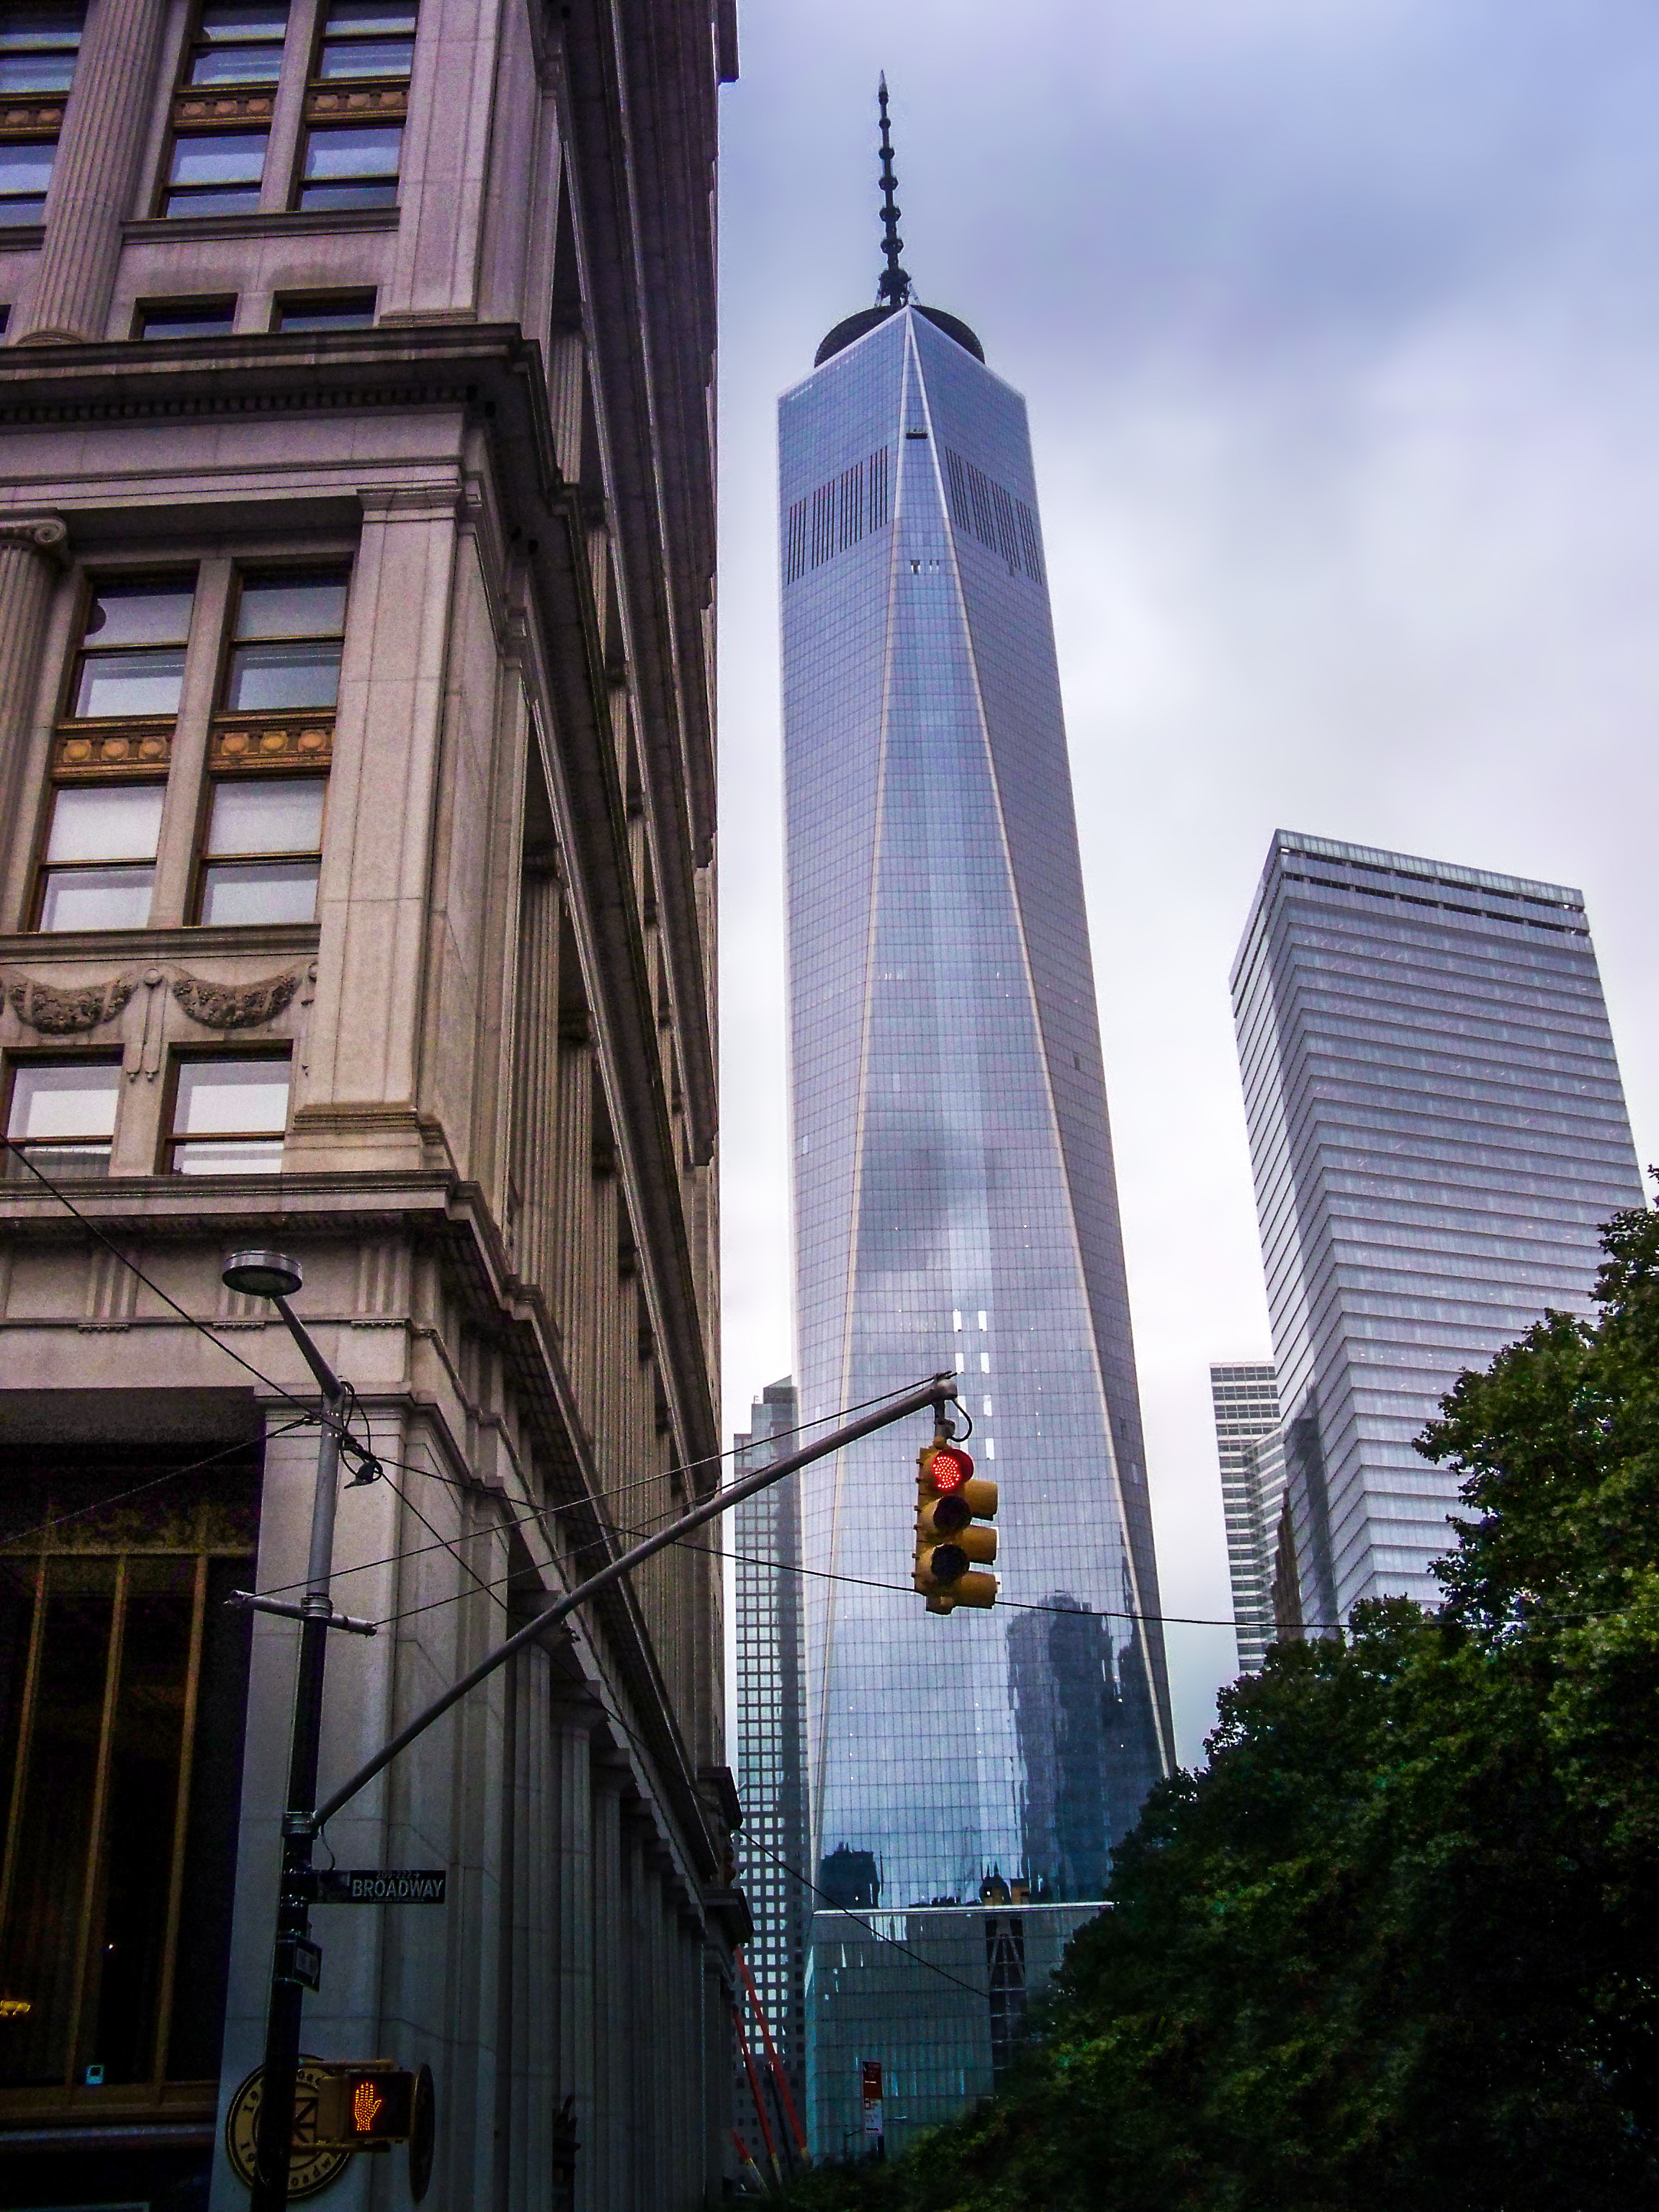
architecture, skyline, city, skyscraper, manhattan, cityscape, downtown, tower, nyc, usa, america, landmark, facade, tower block, world, one, skyscrapers, buildings, new, 1, center, trade, famous, york, united, landmarks, states, metropolis, urban area, human settlement, metropolitan area